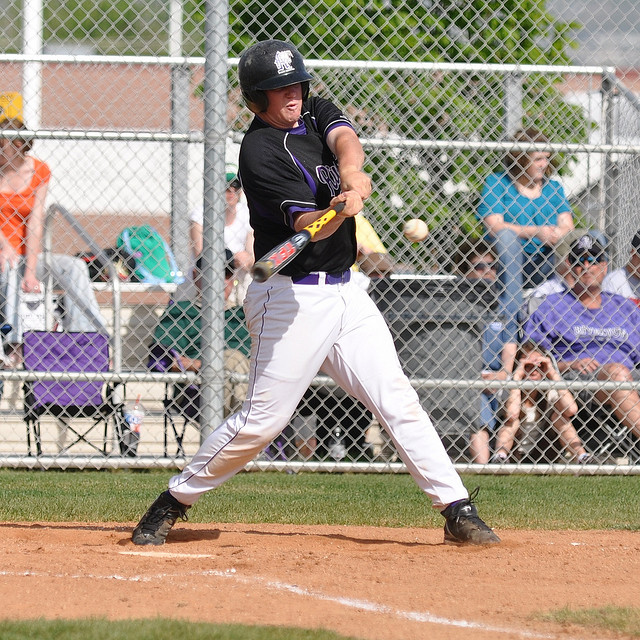
cầu thủ bóng chày đang cầm gậy chuẩn bị đánh bóng